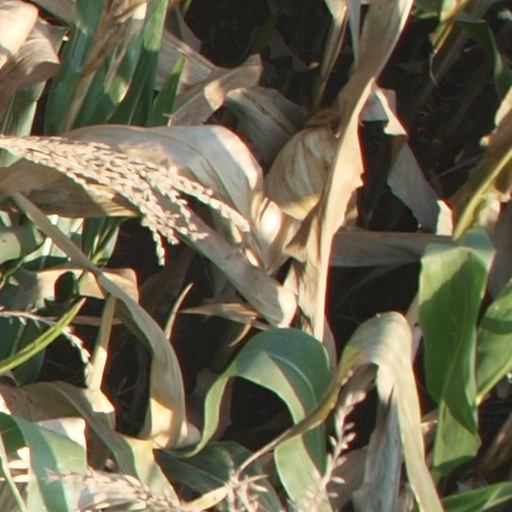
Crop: maize; corn